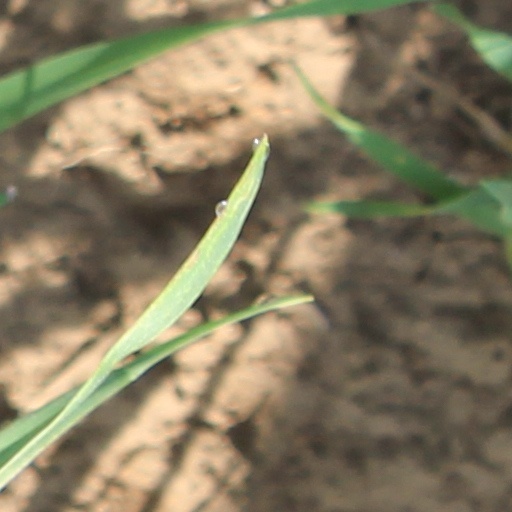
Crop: wheat